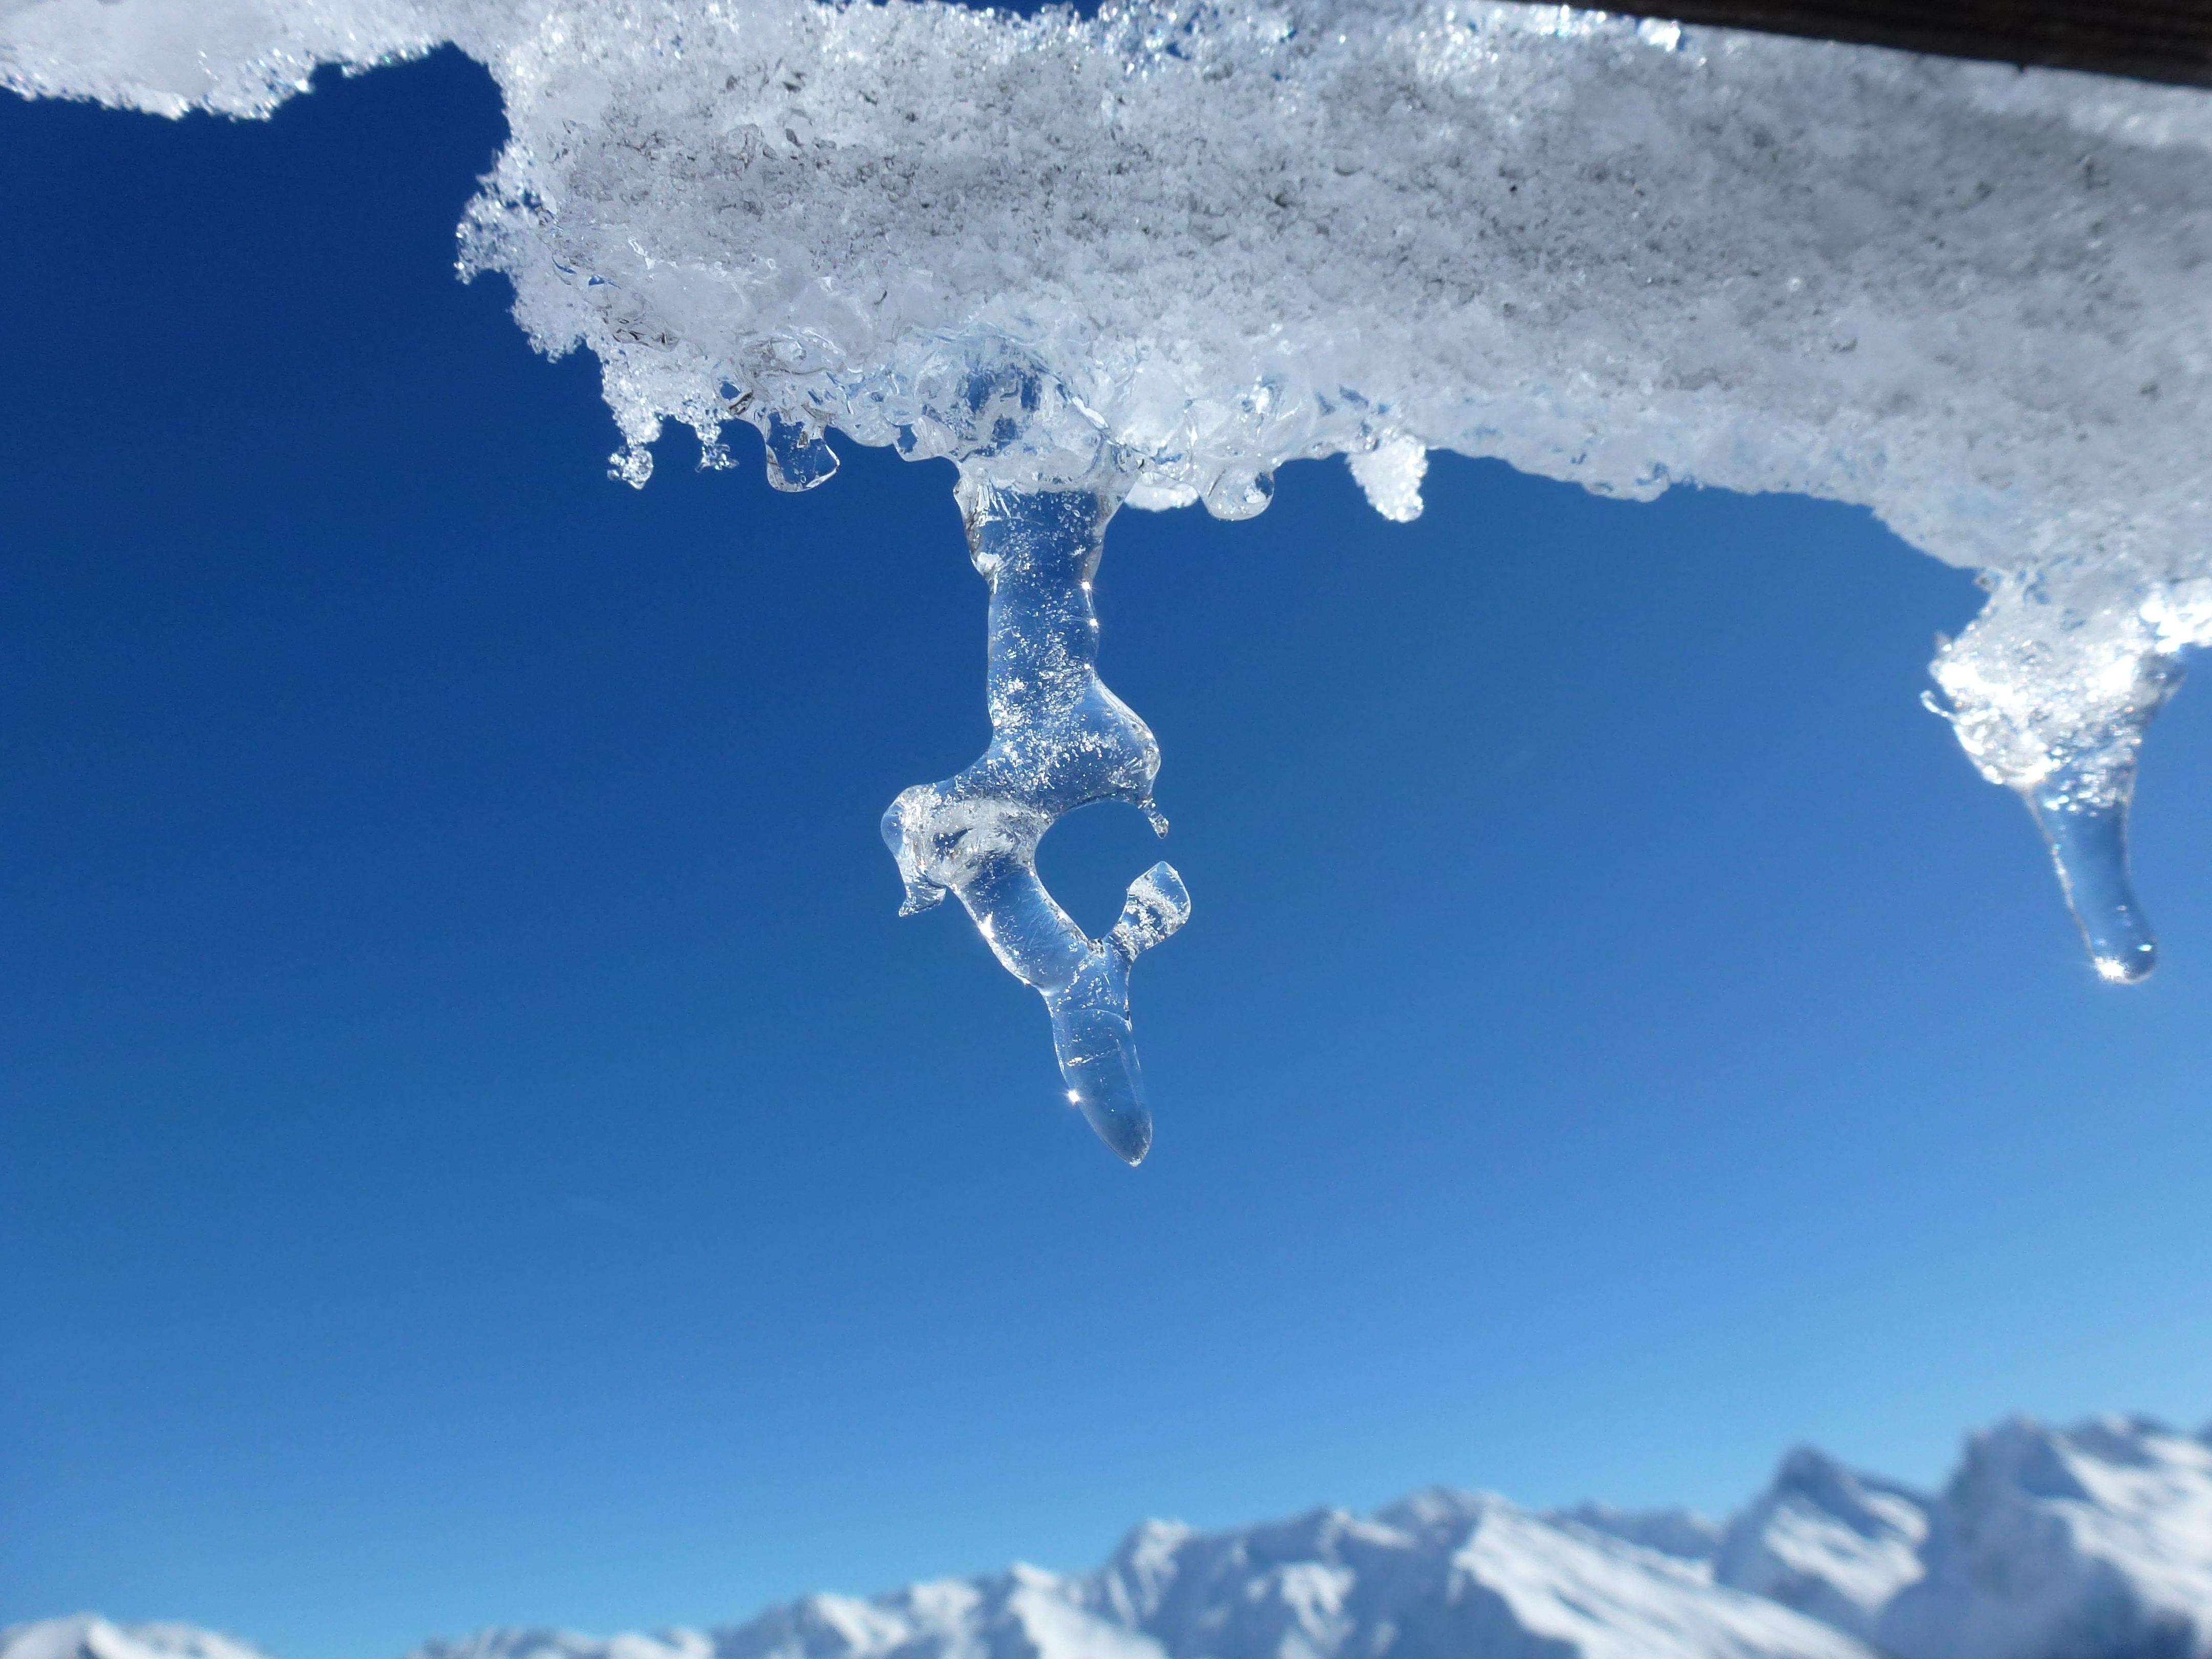
snow, winter, frost, ice, frozen, arctic, mountains, icicle, melting, freezing, atmosphere of earth